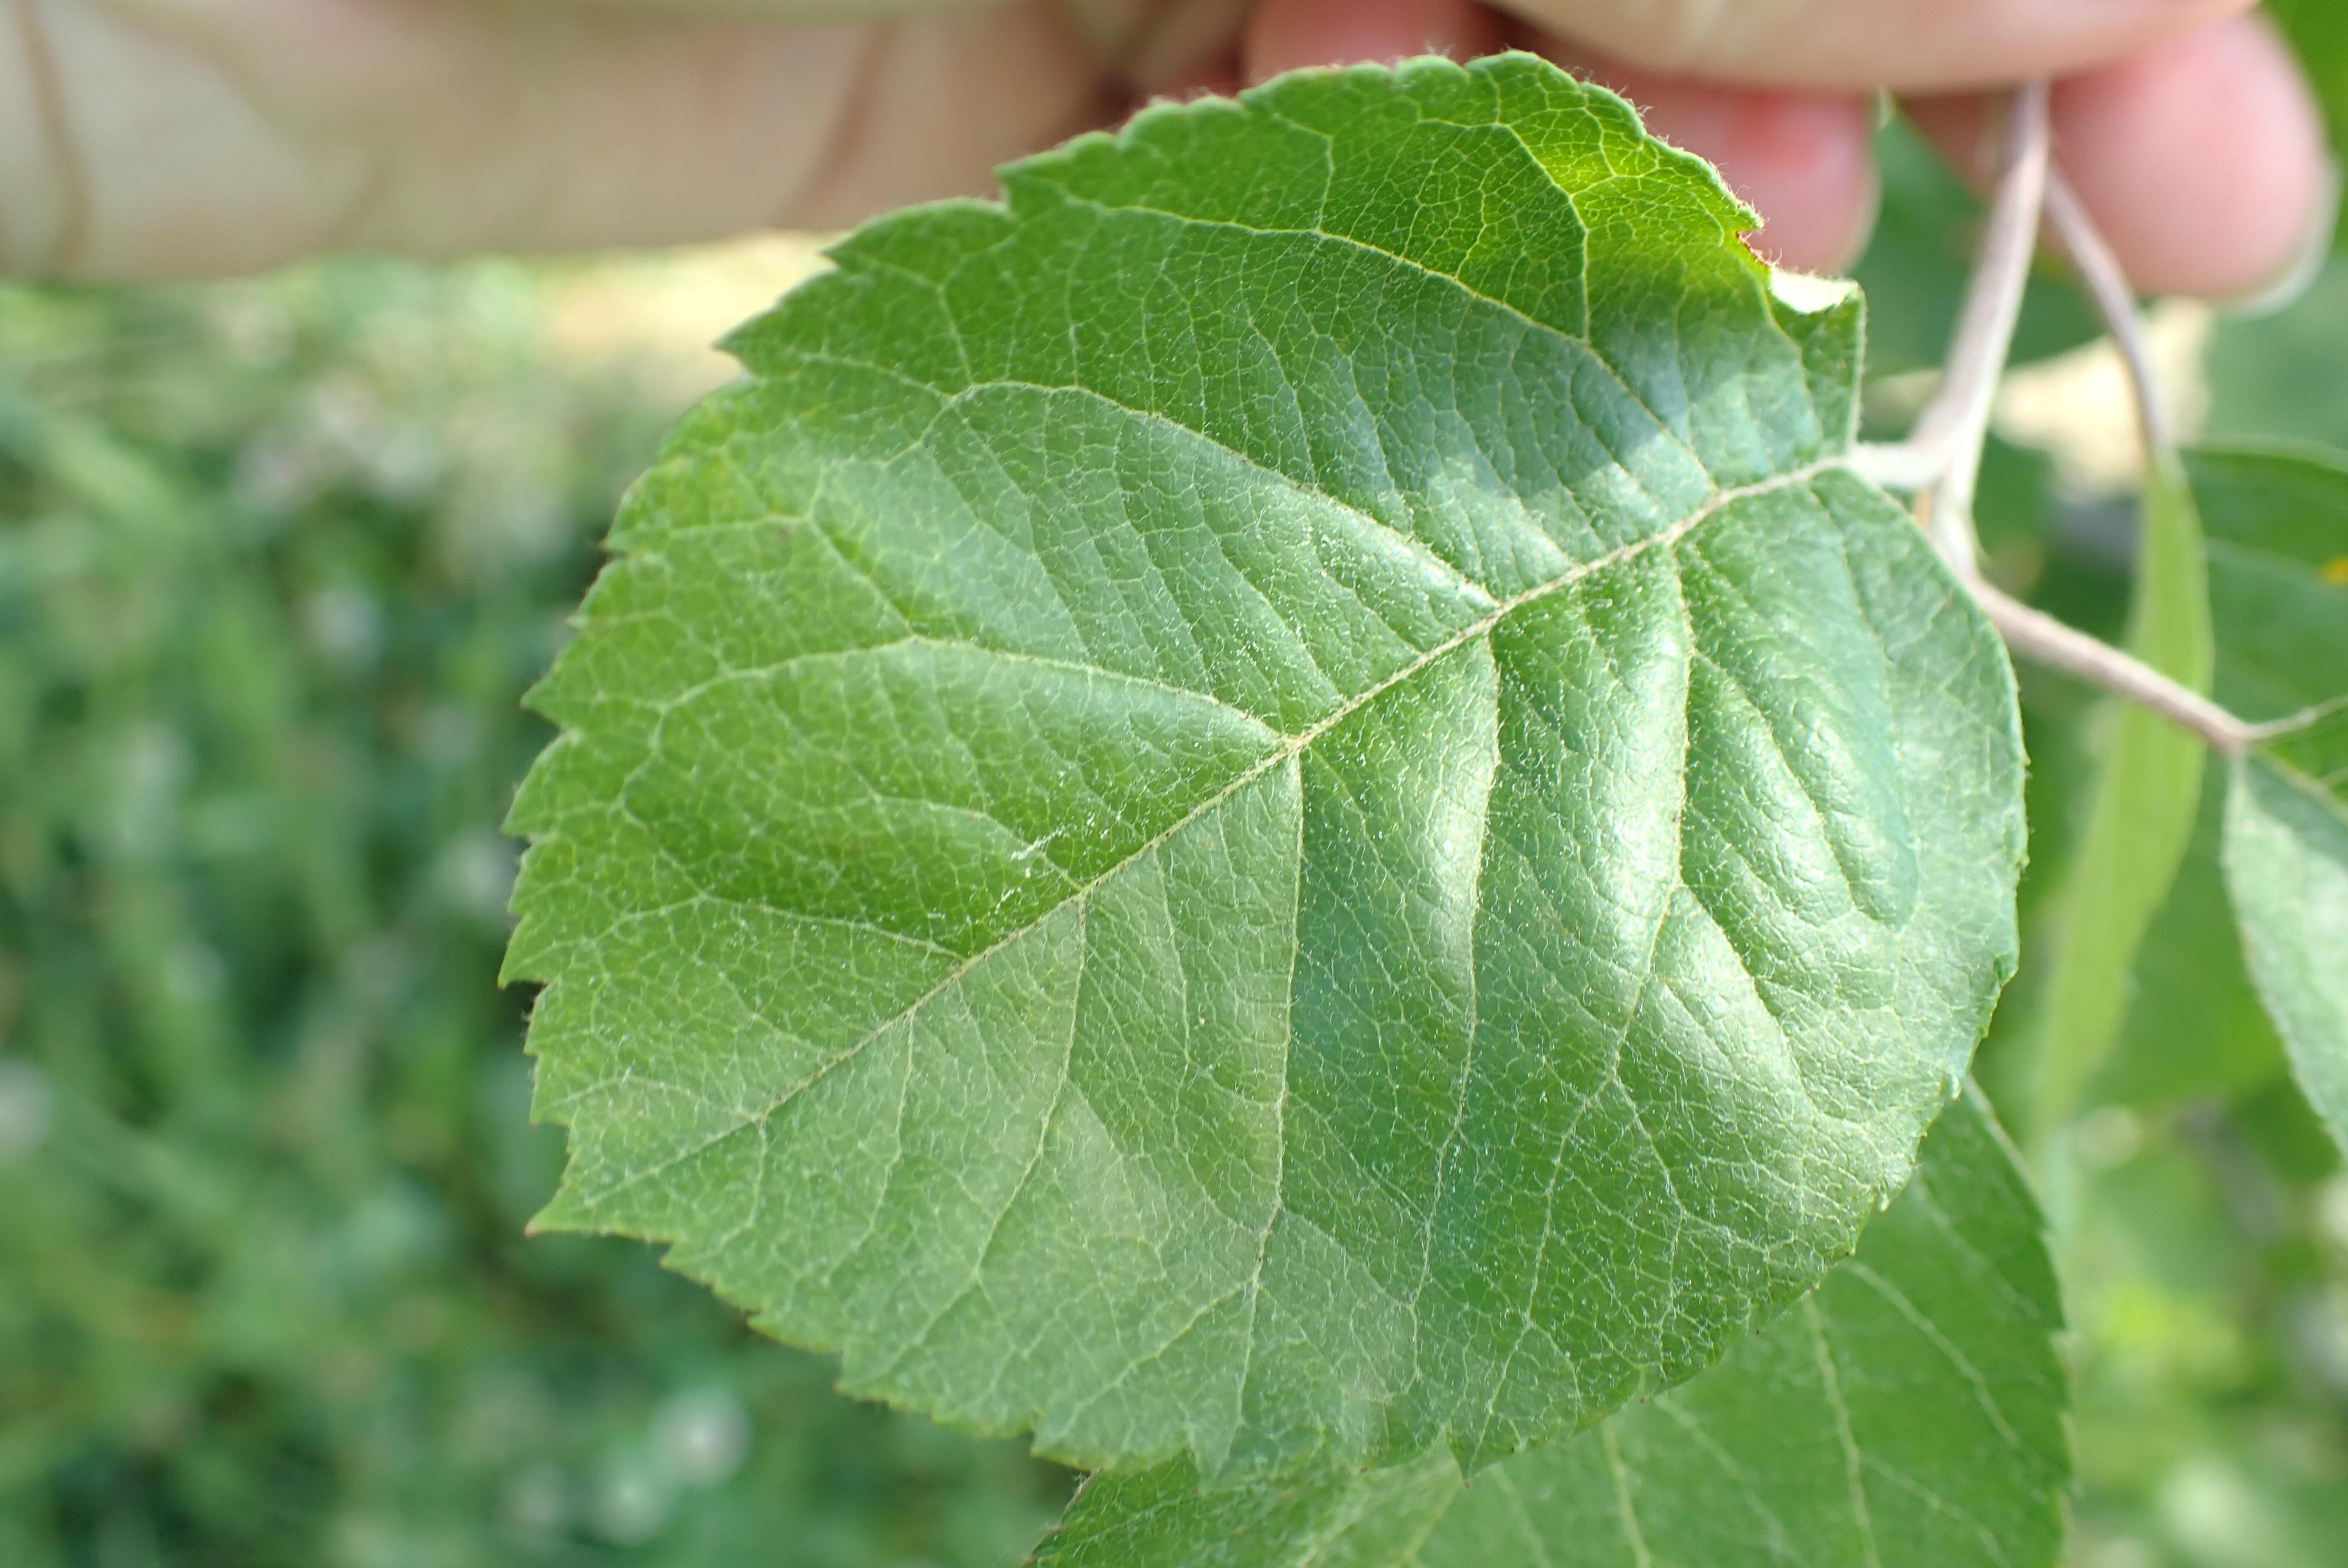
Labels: healthy